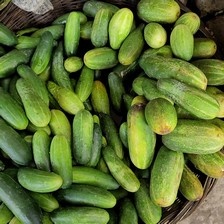
Label: cucumber